Valentino Khan

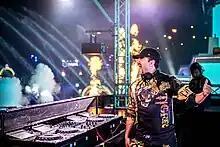
Valentino Khan at S2O Thailand 2023

Valentino Khan (born February 15, 1987) is an American DJ and producer born and raised in Los Angeles. He is best known for releasing material through Diplo, Skrillex and Steve Aoki. His singles "Deep Down Low" and "Make Some Noise" peaked at number one and fifty respectively on the ""Billboard" Twitter Emerging Artists" chart.